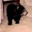
Label: bear